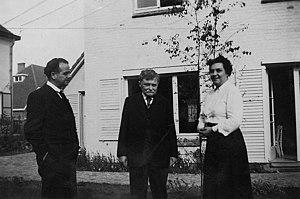
Roger Bodart, Gabriel Marcel, et Marie-Thérèse Bodart, en 1954
Roger Bodart est un poète, essayiste, et académicien belge francophone, né le 10 mars 1910 à Falmignoul et mort le 2 juin 1973 à Bruxelles. Il est l'époux de la romancière Marie-Thérèse Bodart, le père de l'écrivain Anne Richter, et le grand-père de l'essayiste Florence Richter.